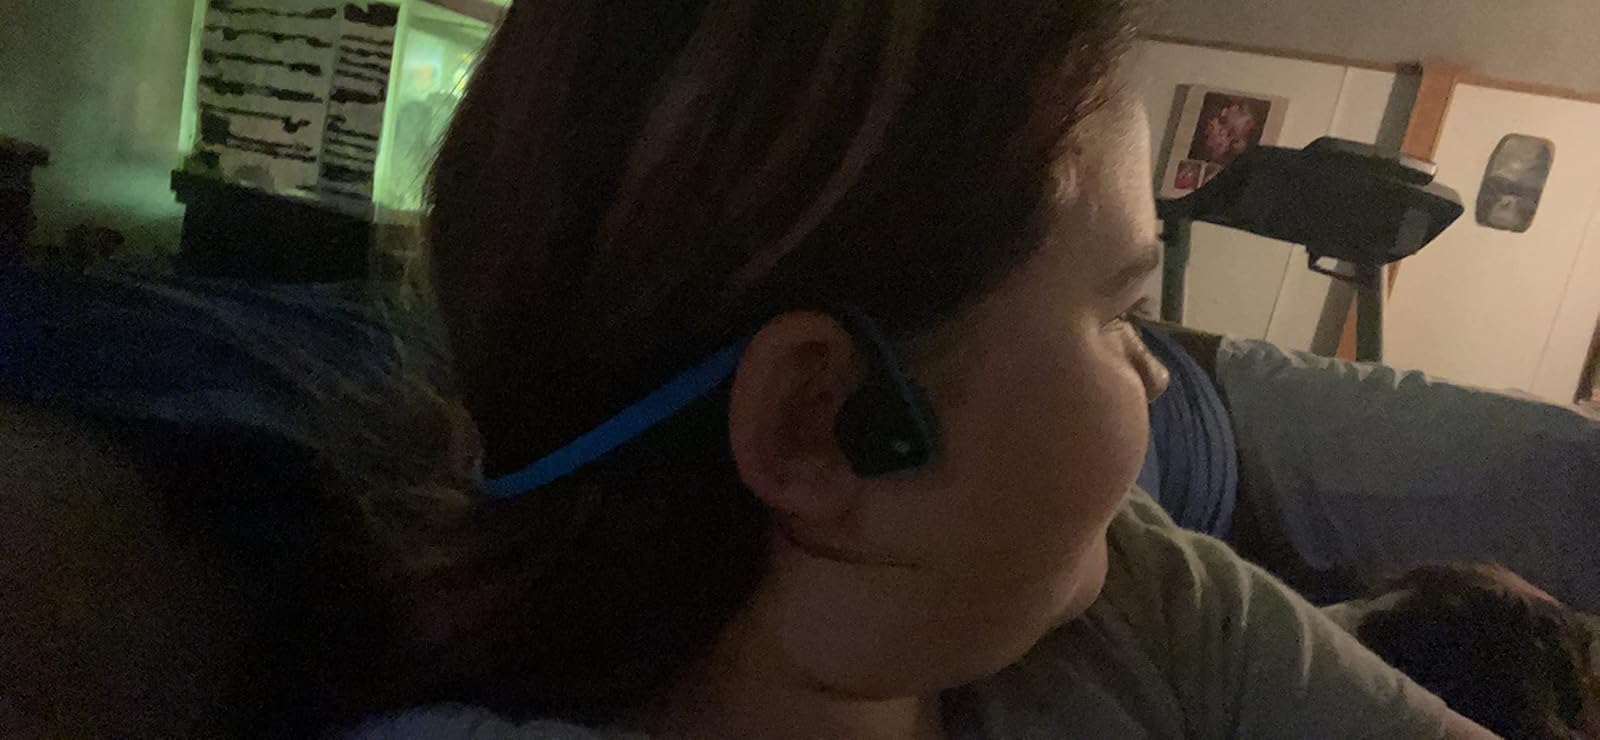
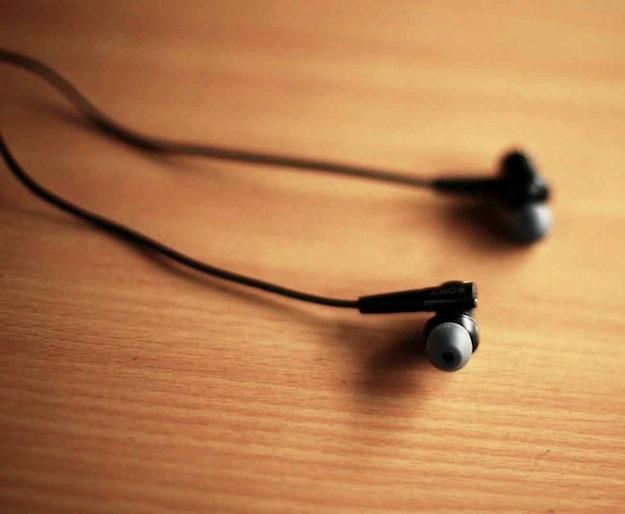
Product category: headphones
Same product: no